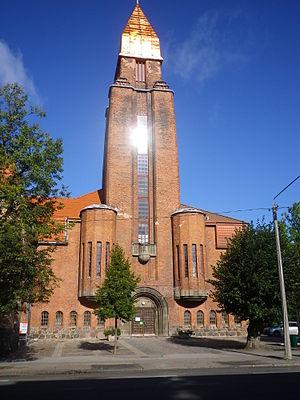
L'Église Saint-Paul est une église luthérienne située à Tartu en Estonie.